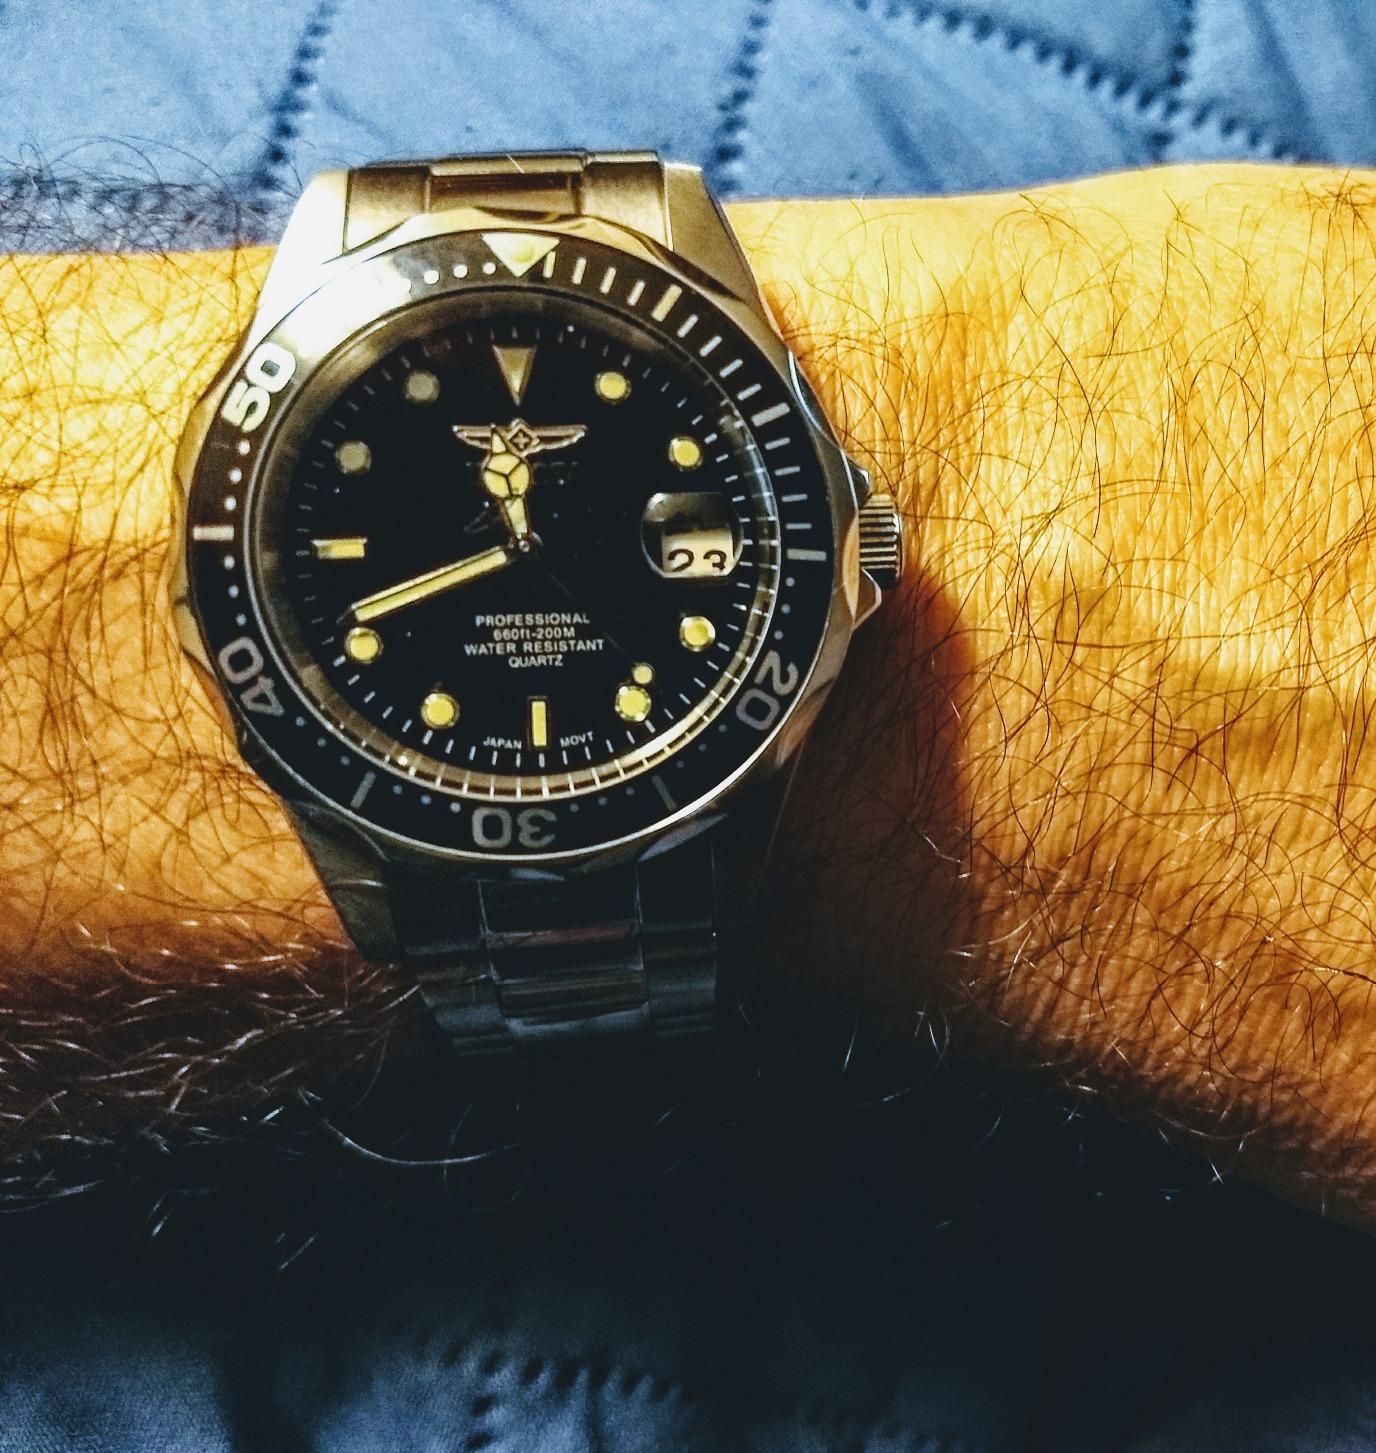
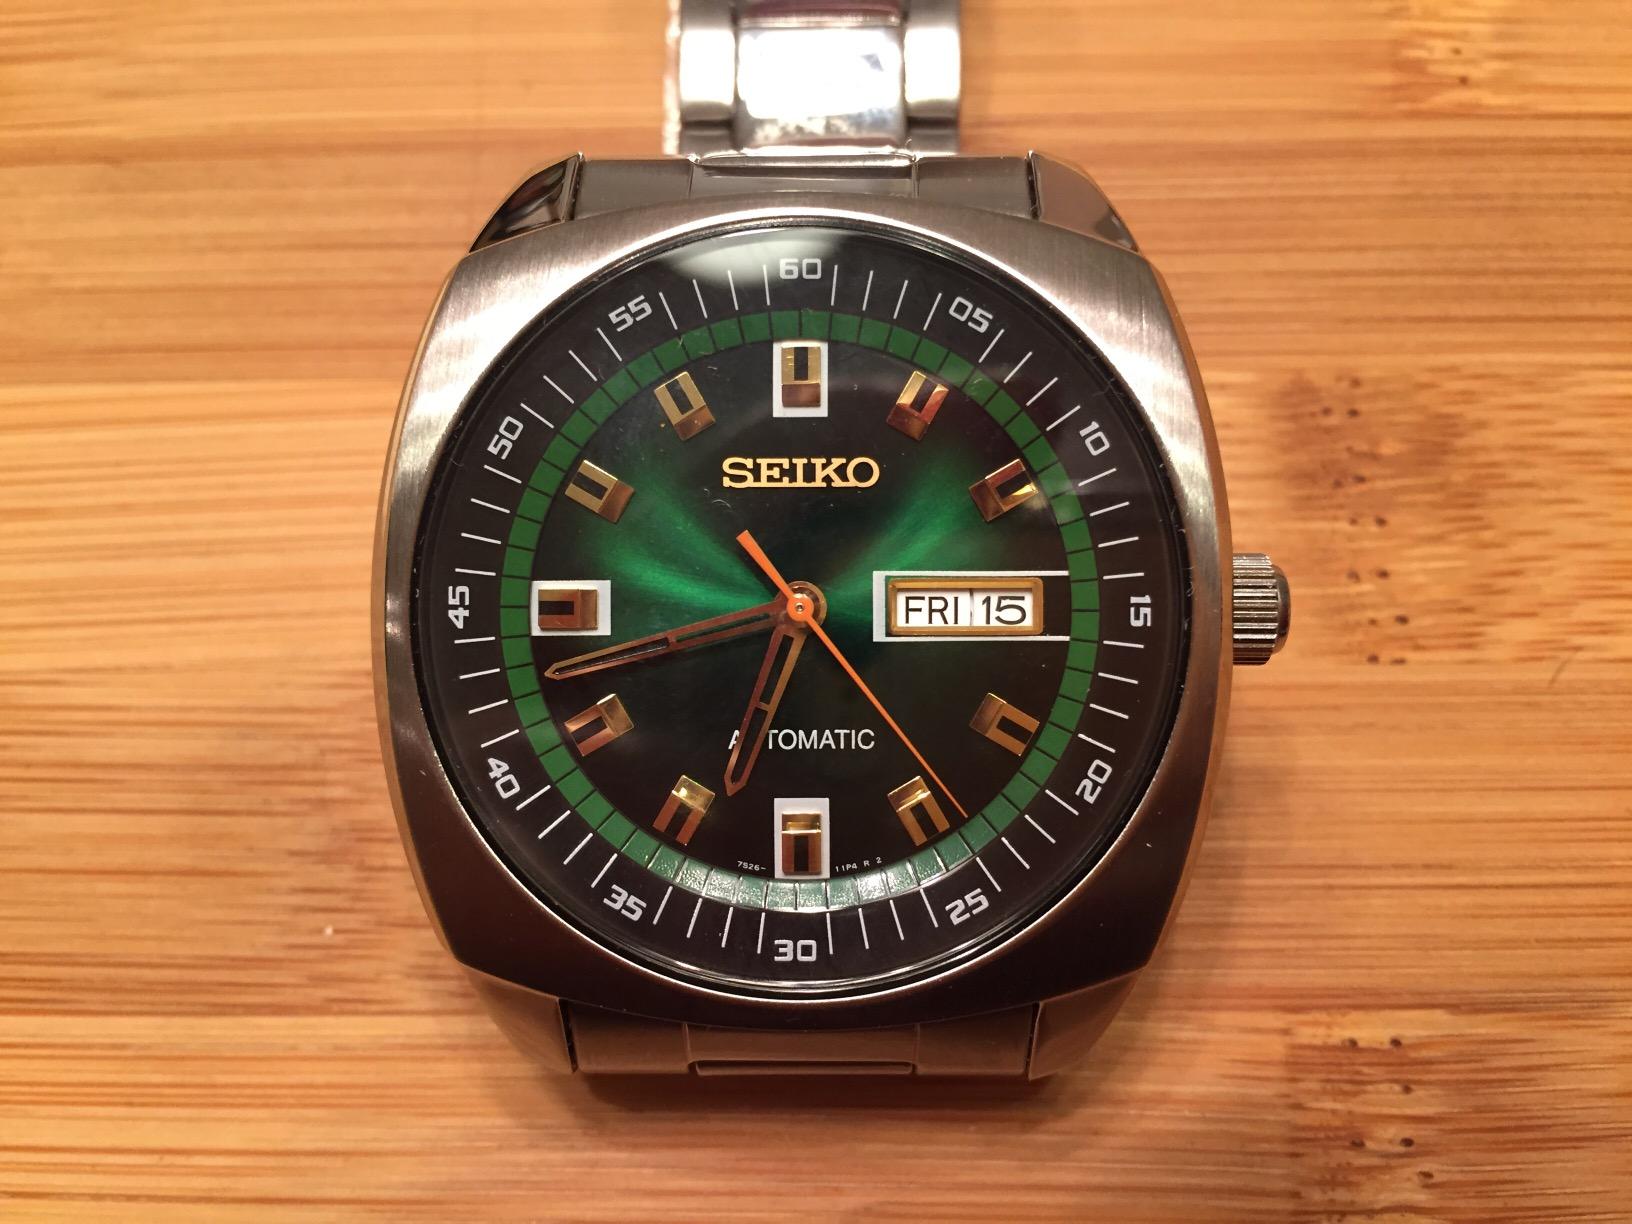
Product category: accessories_watch
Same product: no